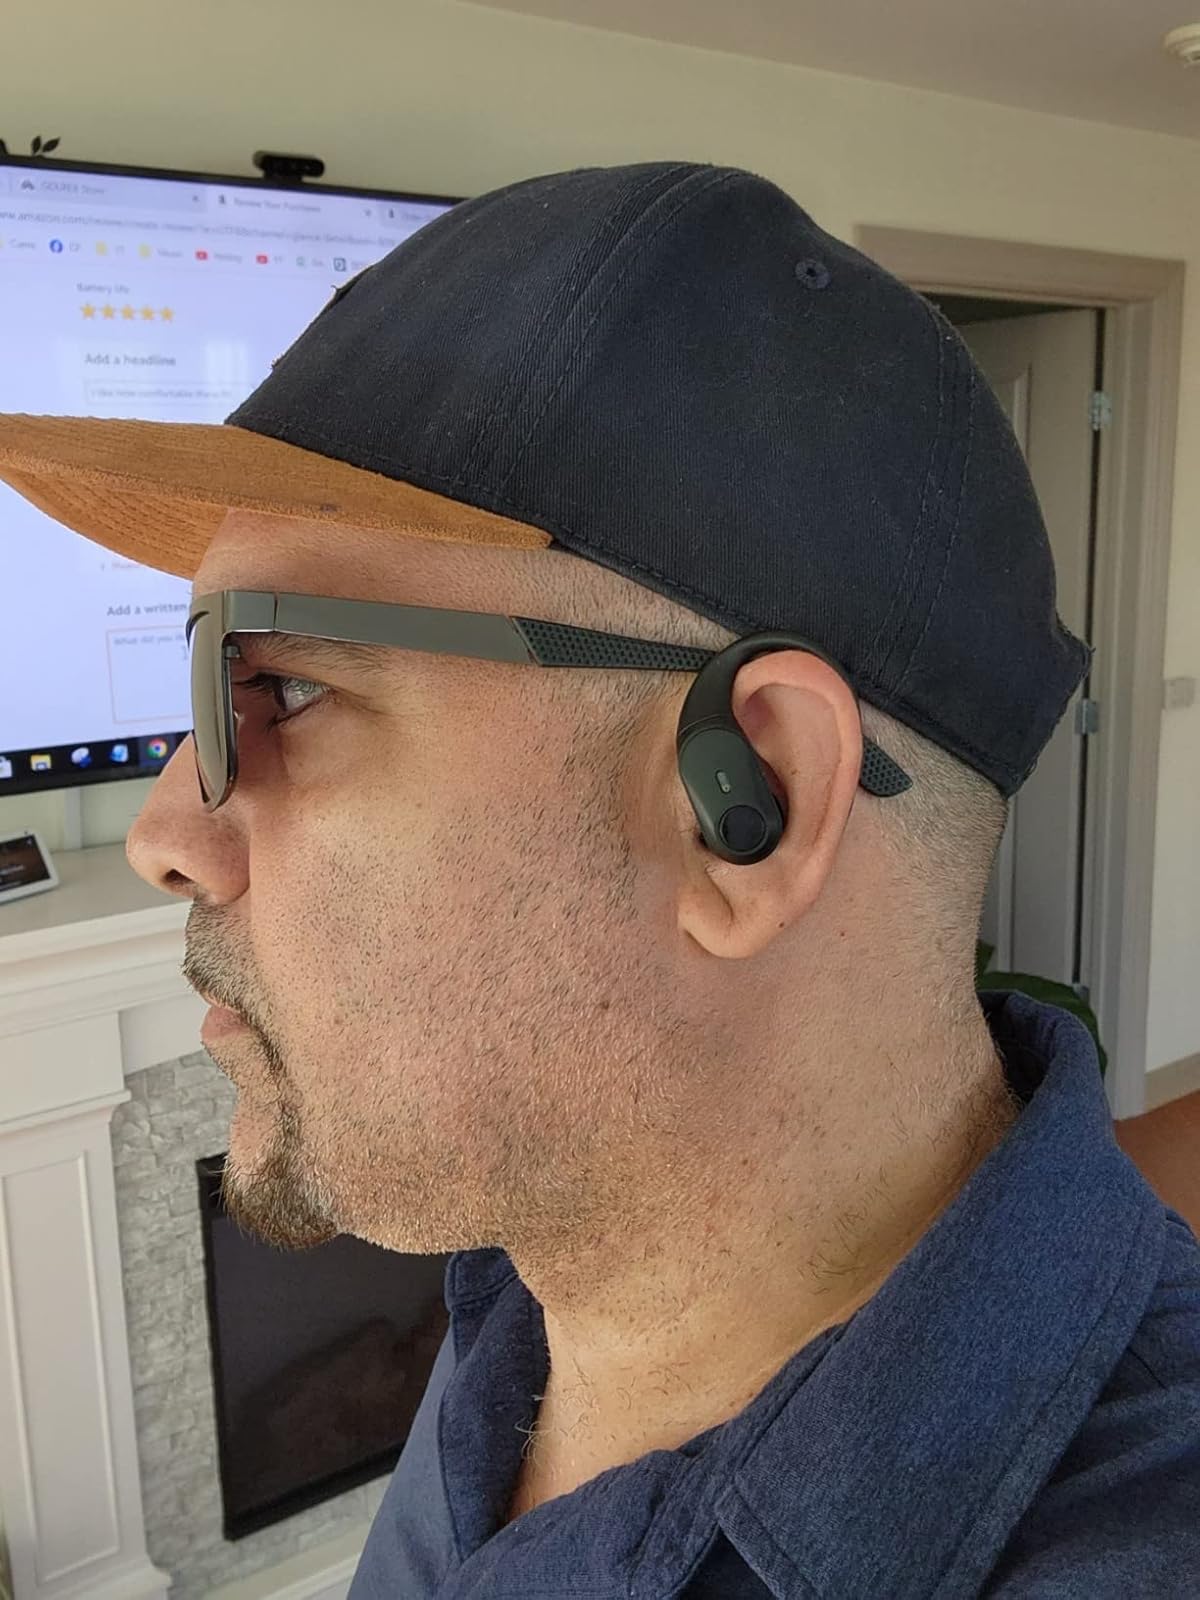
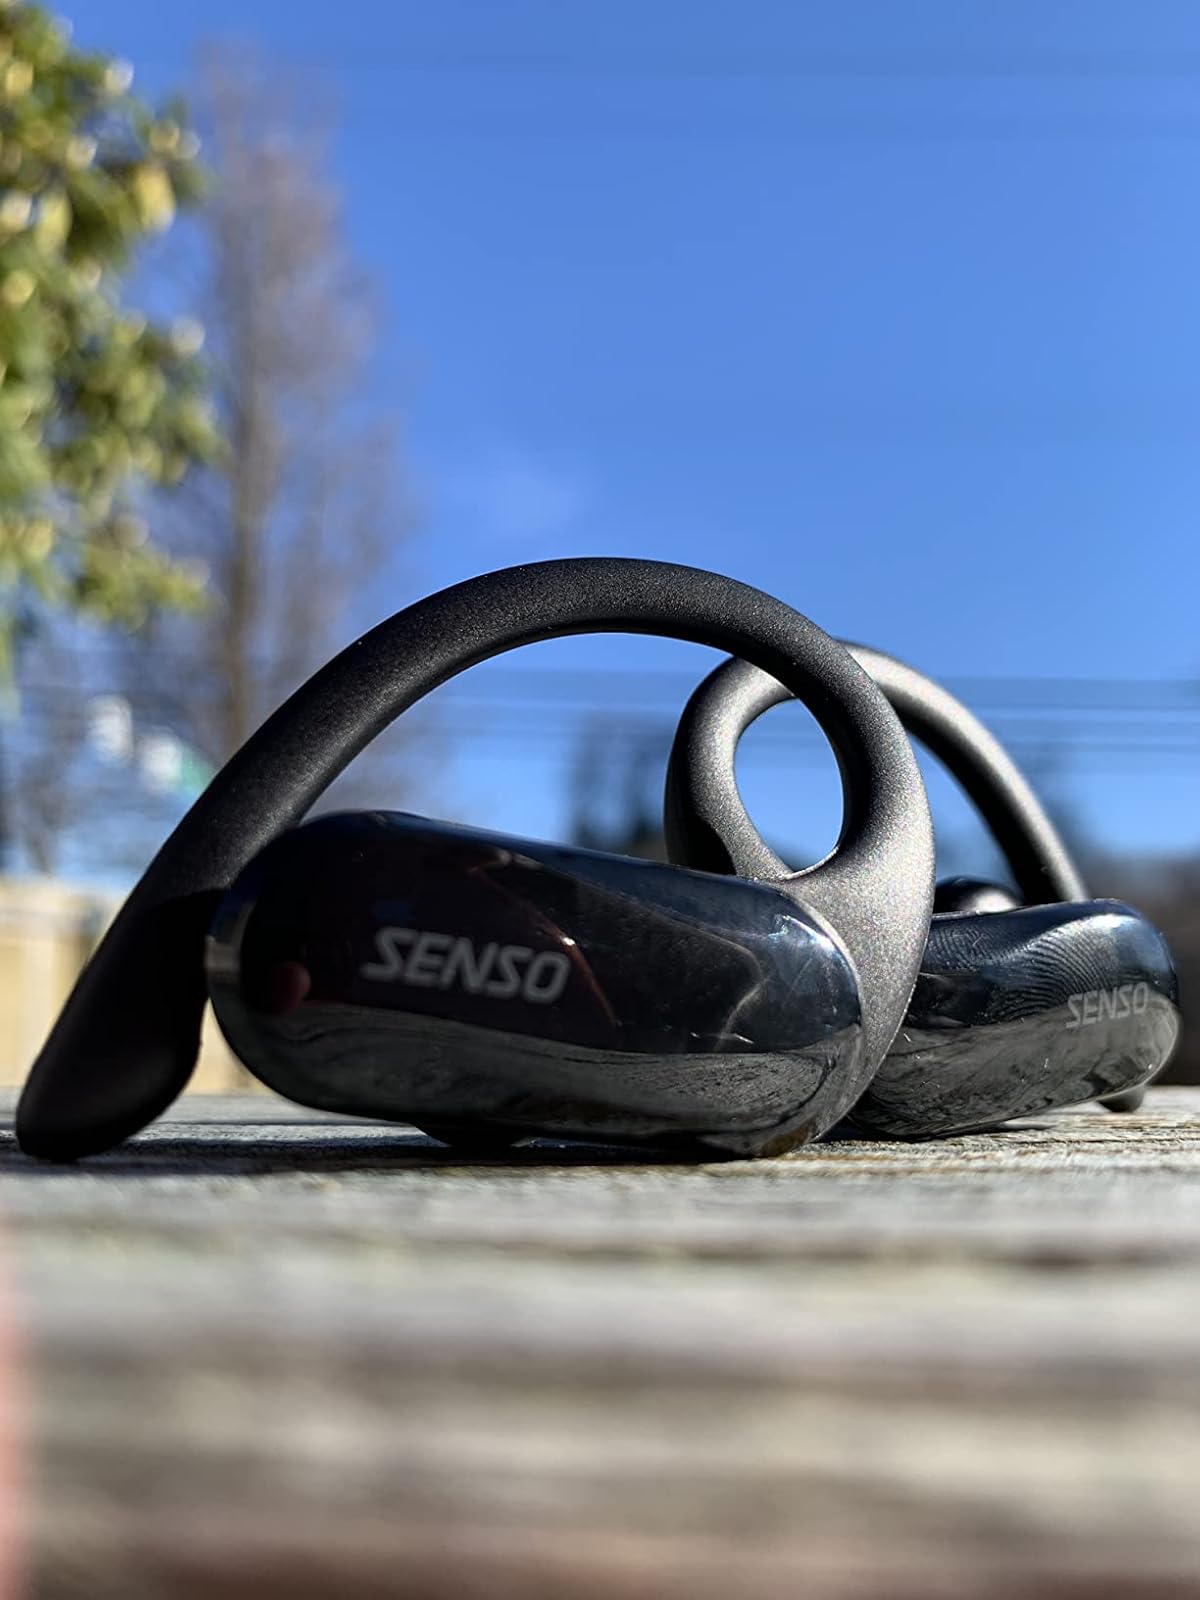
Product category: earbuds
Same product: no